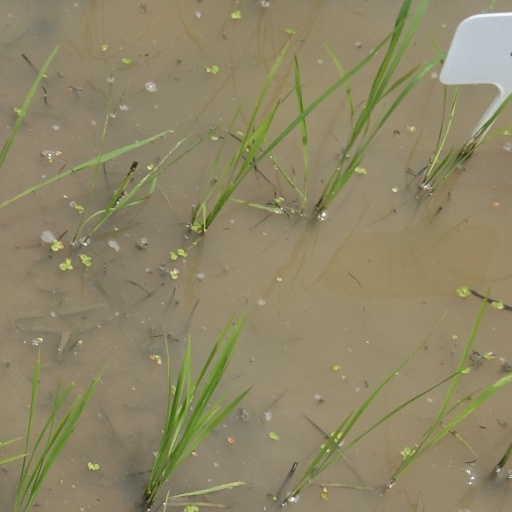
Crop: rice